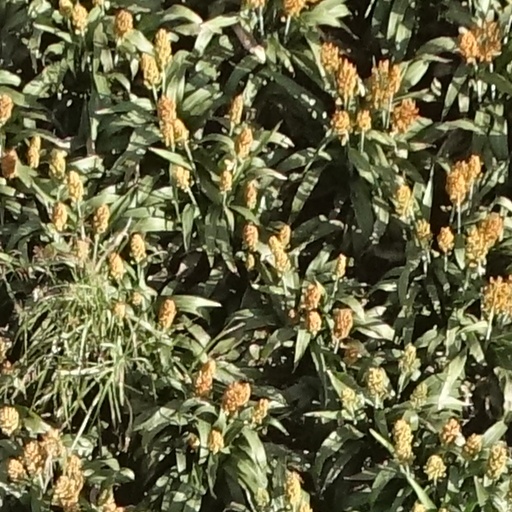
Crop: sorghum